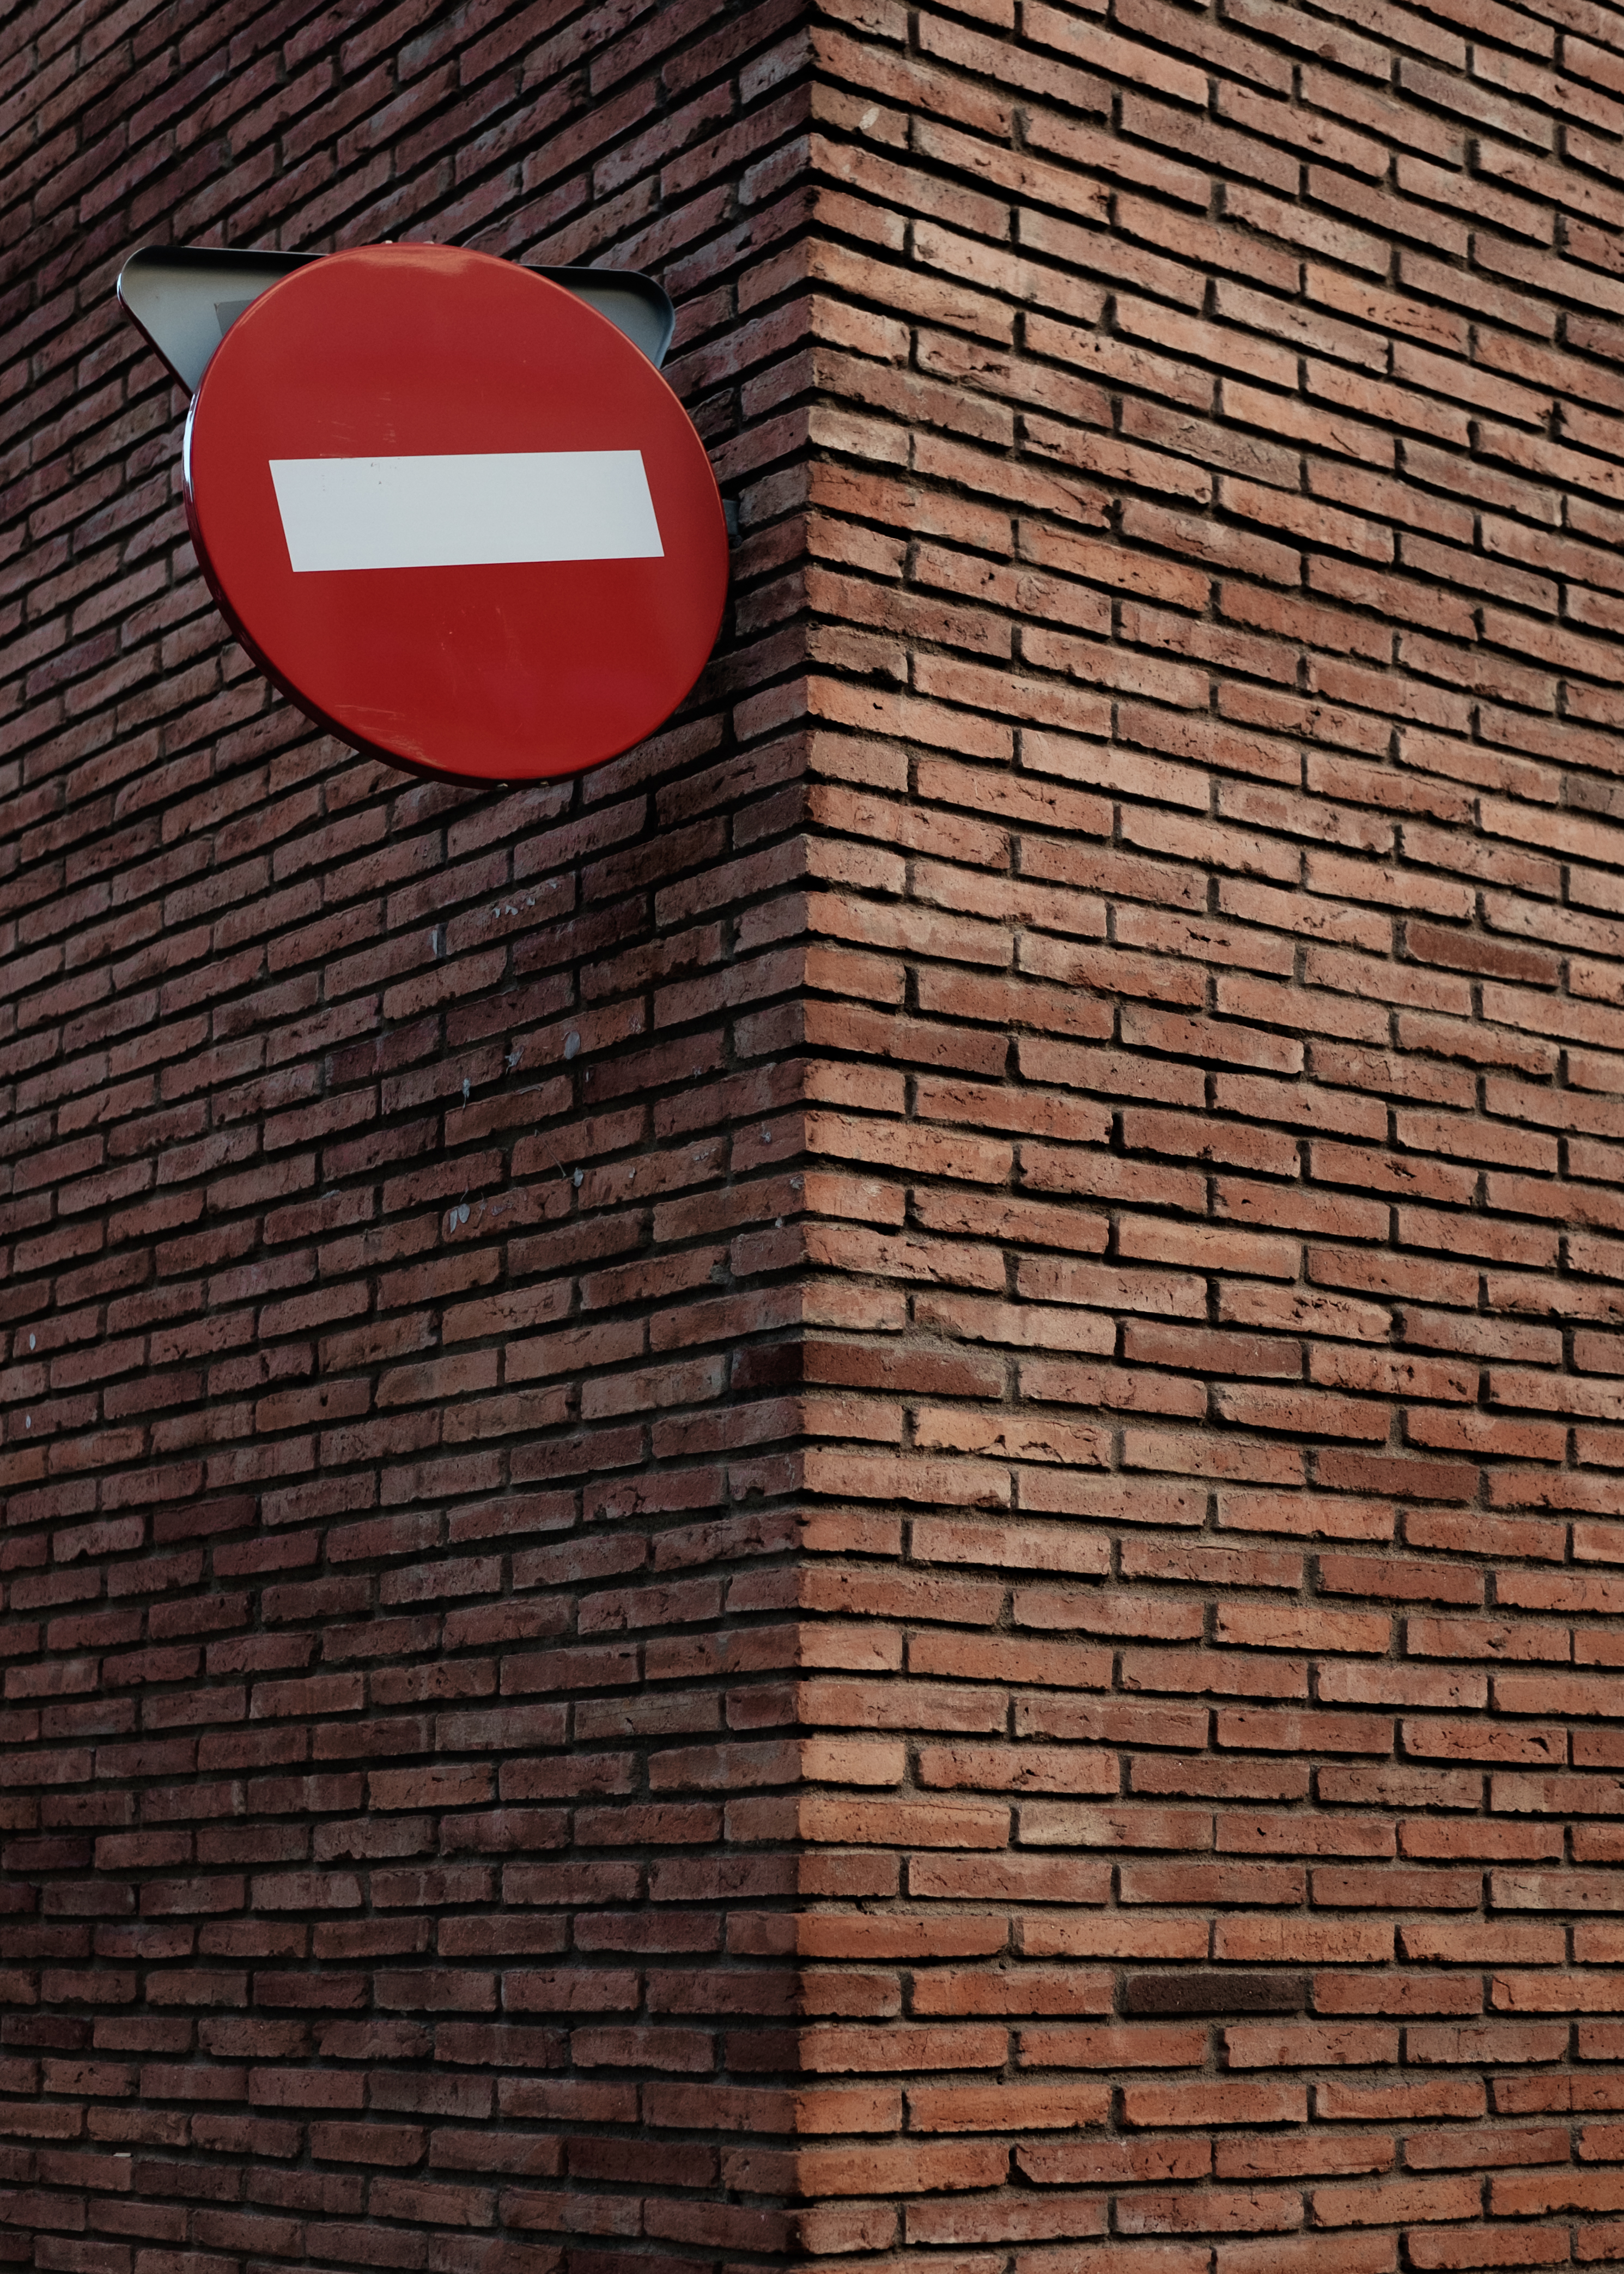
wood, wall, line, red, brick, material, circle, brickwork, shape